The Huntsman: Winter's War

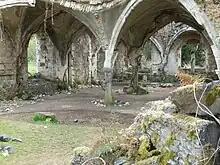
The refectory at Waverley Abbey with fake vines and rubble added for use as a film set for "The Huntsman: Winter's War".

In 2015 Jessica Chastain was set to star in the film, Nick Frost was confirmed to reprise his previous role, while Blunt, who had been rumored to be interested, finally closed a deal to star as well. On March 18, 2015, it was revealed that Sheridan Smith, Rob Brydon and Alexandra Roach were added to the cast to play dwarves alongside Frost's character Nion. "TheWrap" confirmed on May 7, 2015, that Sam Claflin would return as William in the sequel.